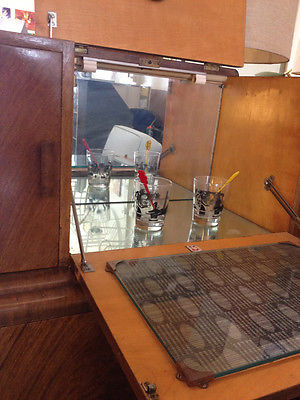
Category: cabinet